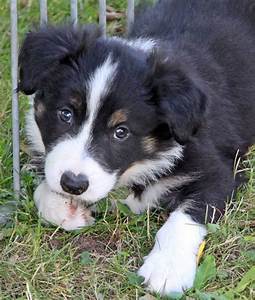
Label: dog